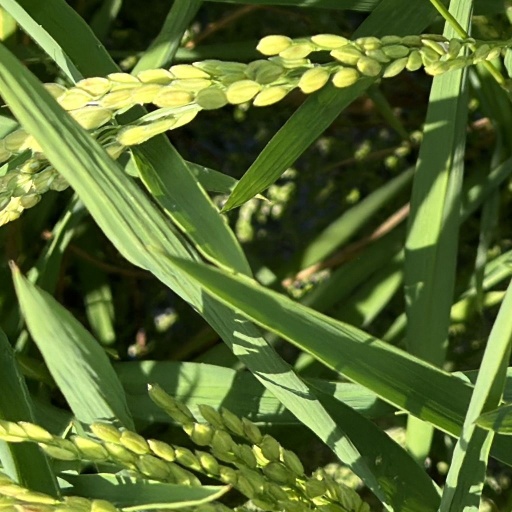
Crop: rice